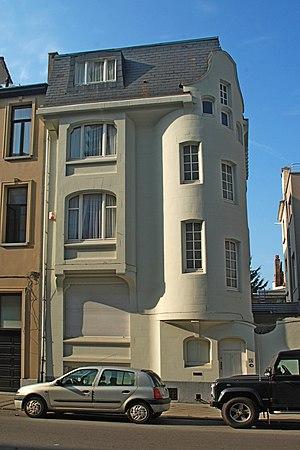
Belgique - Bruxelles - Maison Van Rysselberghe
Cet article recense les édifices de style Art nouveau à Bruxelles, en Belgique.
La maison Van Rysselberghe est un bâtiment de style éclectique d'inspiration Art nouveau édifié dans la commune bruxelloise d'Ixelles par l'architecte Octave Van Rysselberghe pour son usage personnel.
Octave Van Rysselberghe est un architecte belge de la période Art nouveau actif à Bruxelles.